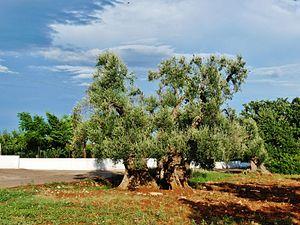
Ostuni est une ville italienne de la province de Brindisi dans les Pouilles. Elle est surnommée « la ville blanche » en raison de la couleur des façades de ses maisons.